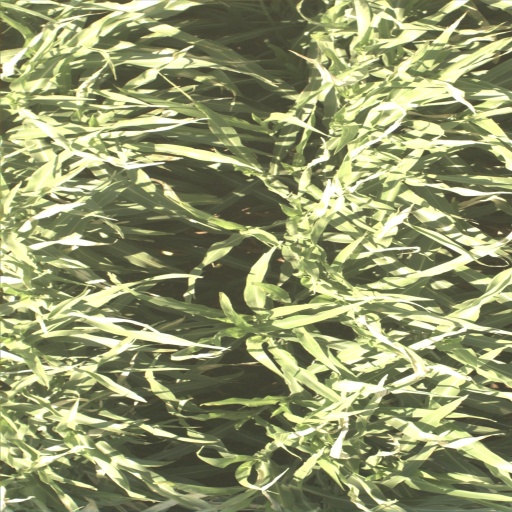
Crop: sorghum